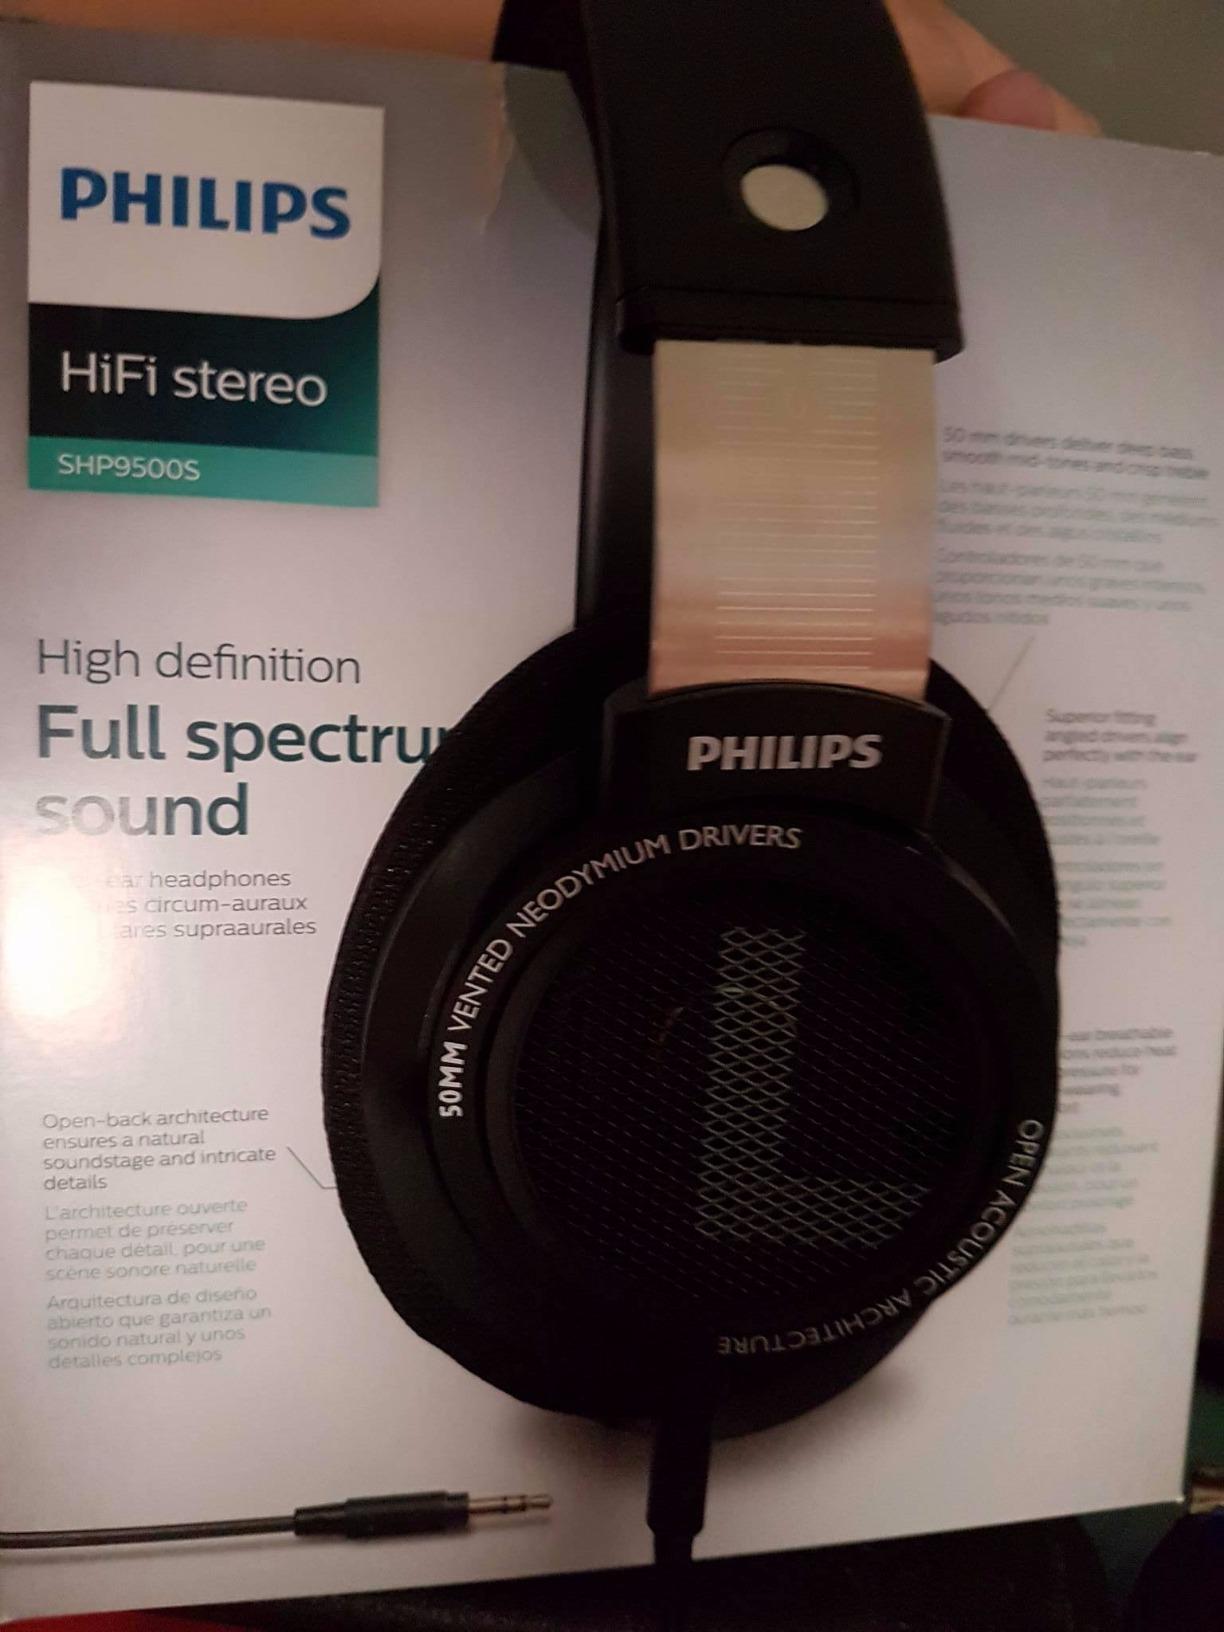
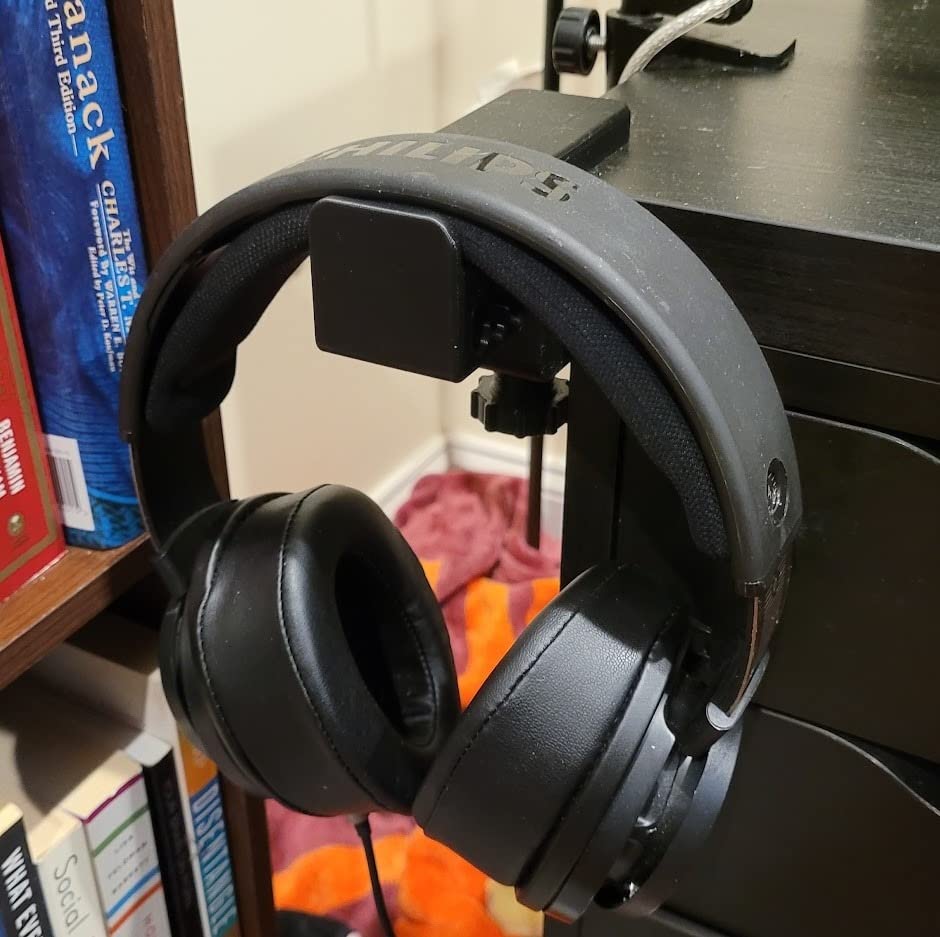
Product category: headphones
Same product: yes